The Demon Prince of Momochi House

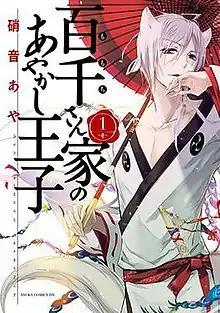
The cover of the first manga volume

is a Japanese manga series written and illustrated by Aya Shouoto. It was serialized in Kadokawa Shoten's manga magazine "Monthly Asuka" from February 2013 to August 2019. An anime television series adaptation produced by Drive aired from January to March 2024.